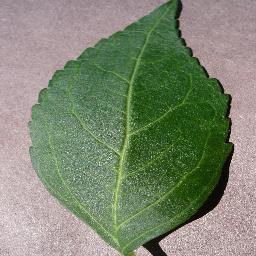
Label: Cherry___healthy